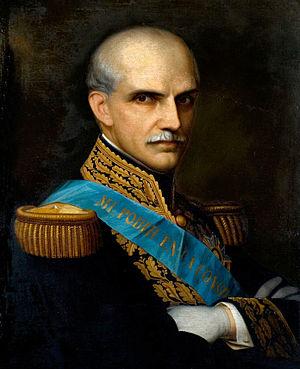
La franc-maçonnerie en Amérique latine est présente dans la plus grande partie des pays qui forment l'Amérique latine, elle constitue en nombre de membres, la zone géographique la plus dense après les États-Unis. Elle prend des formes diverses dont l’histoire générale reste en 2017 à établir, mais elle est assez souvent mentionnée dans l'histoire de ces pays, notamment du fait qu'un nombre important des acteurs de l'indépendance vis-à-vis de l'Espagne et du Portugal furent francs-maçons.